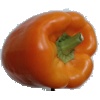
Label: Pepper Orange 1